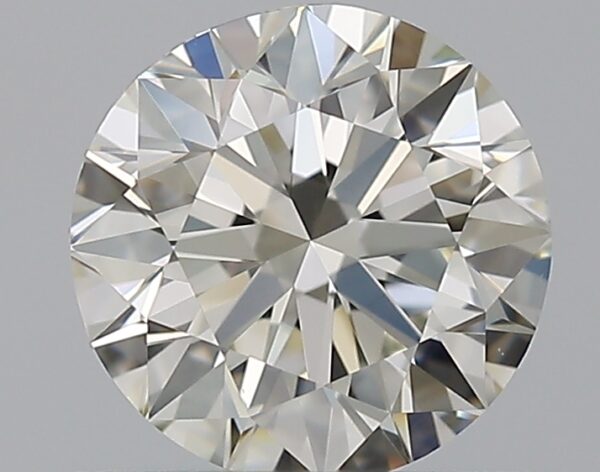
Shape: round
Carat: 0.7
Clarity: VVS2
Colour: K
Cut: EX
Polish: EX
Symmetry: VG
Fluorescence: N
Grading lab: GIA
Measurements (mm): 5.6 x 5.66 x 3.52